Vladimir Gusinsky

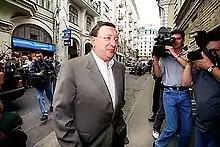
Gusinsky in 2005

Vladimir Aleksandrovich Gusinsky (born 6 October 1952) is an Israeli-Russian media tycoon. He founded the Media-Most holding company that included the NTV free-to-air channel, the newspaper "", and a number of magazines.